Arnold Rice Rich

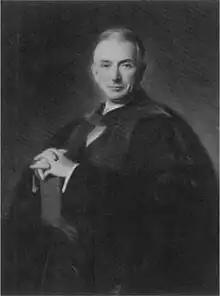

Arnold Rice Rich (March 28, 1893 – April 17, 1968) was an American pathologist.